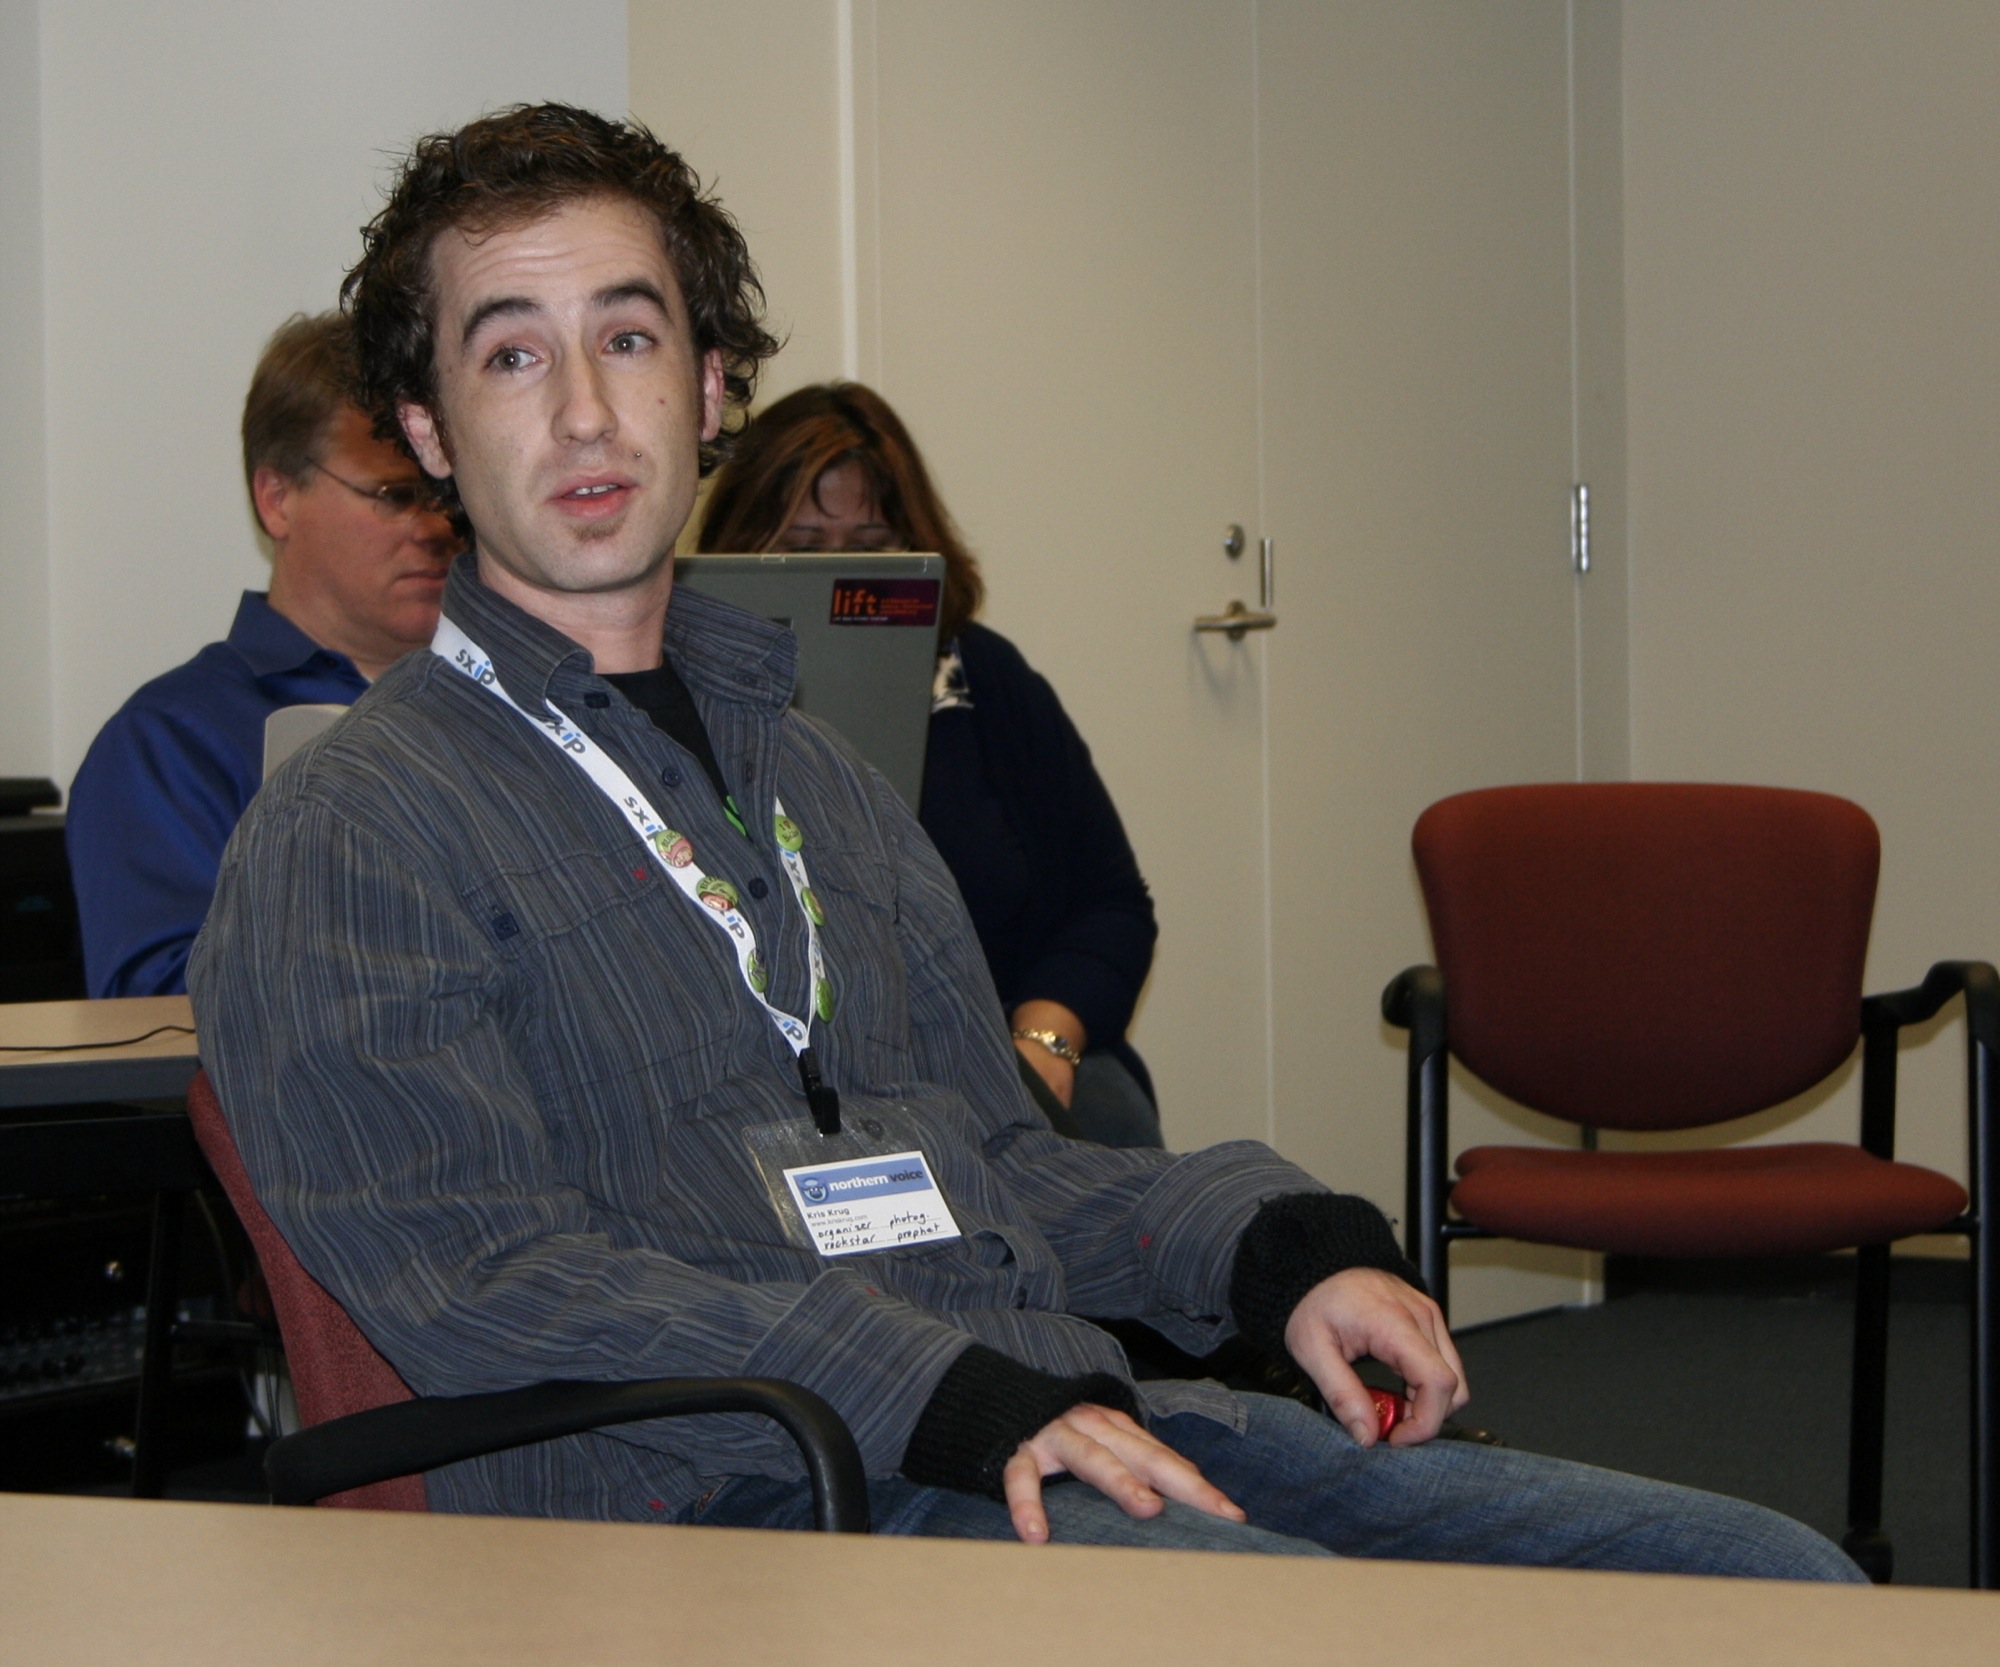
person, vancouver, professional, canada, northernvoice, northernvoice2006, general practitioner